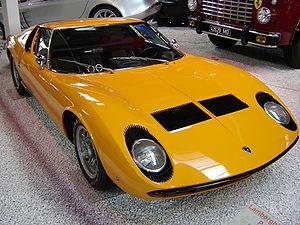
Cette liste des automobiles Lamborghini regroupe les automobiles construites par le constructeur automobile italien Lamborghini classées par décennie.
Ferruccio Lamborghini, né le 28 avril 1916 à Renazzo de Cento, et mort le 20 février 1993 à Pérouse, est un industriel italien, fondateur en 1963 de la marque de voitures de sport et de compétition Lamborghini.
La Carrozzeria Bertone est une entreprise de carrosserie automobile italienne fondée à Turin en novembre 1912 par Giovanni Bertone, alors âgé de 28 ans, qui avait initialement comme objet social la réparation et la construction de chariots pour la traction animale.